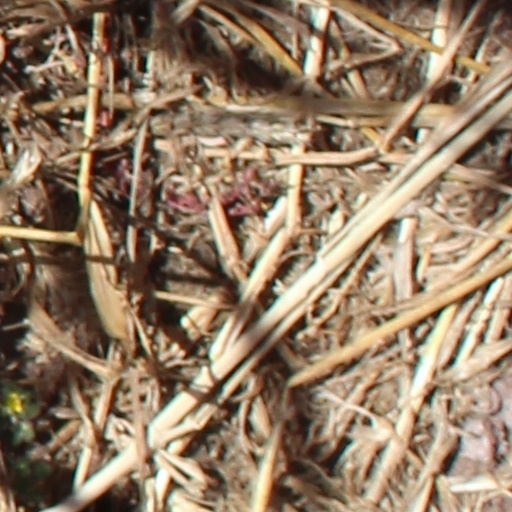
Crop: wheat